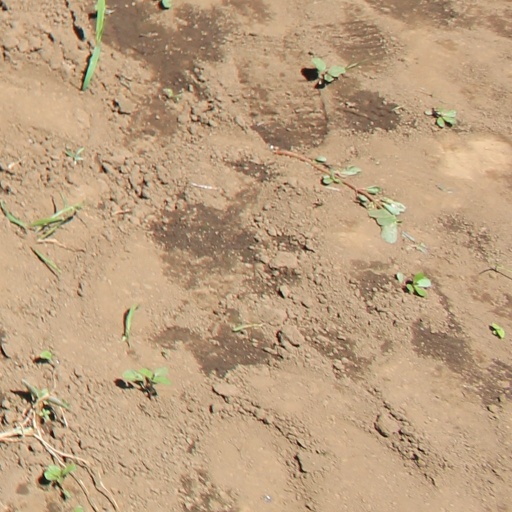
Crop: soybean